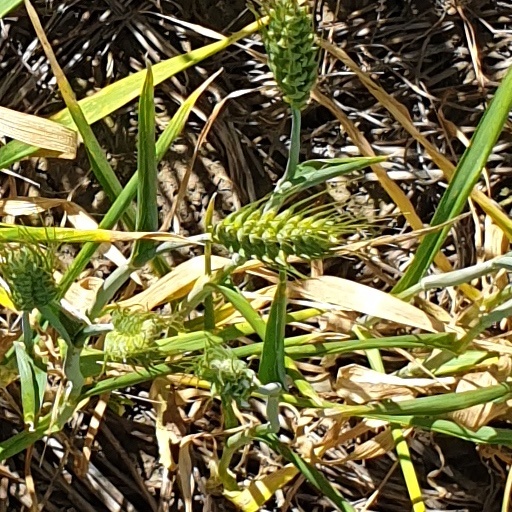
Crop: wheat